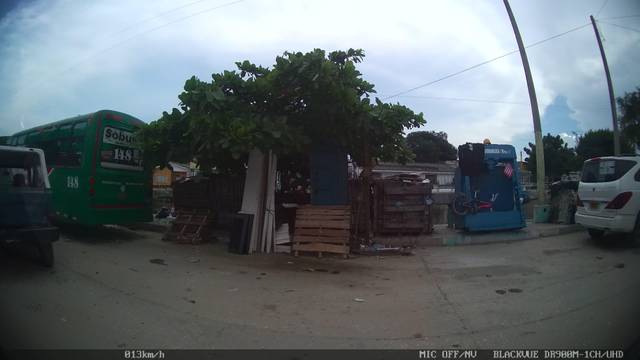
Region: Colombia
Coordinates: 10.962, -74.783